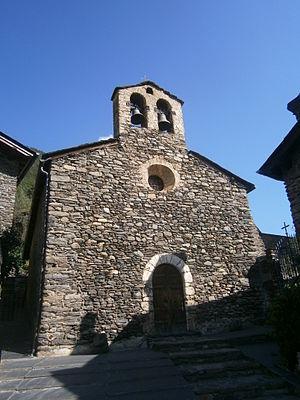
Bages
Cet article recense les édifices protégés d'Andorre.